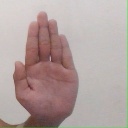
अक्षर: ध